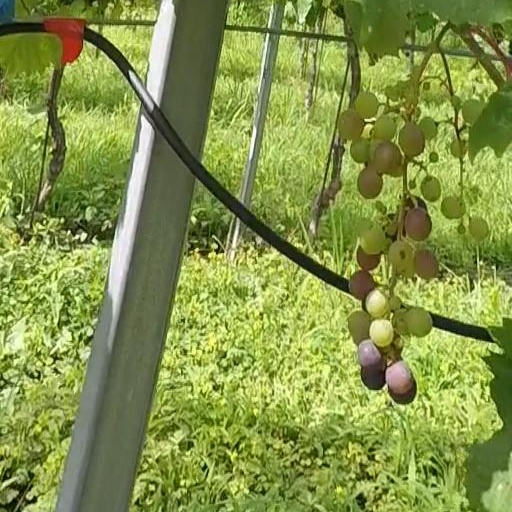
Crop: grape